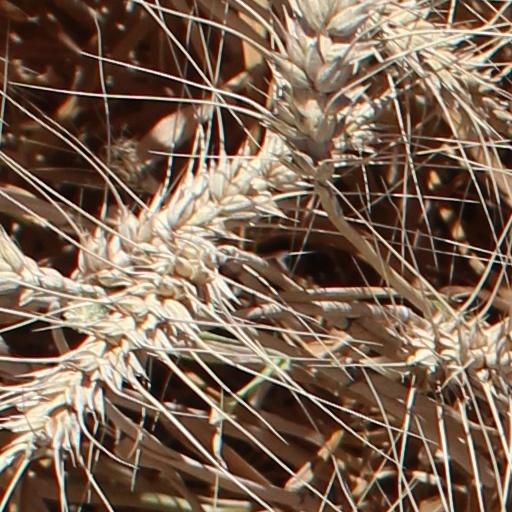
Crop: wheat